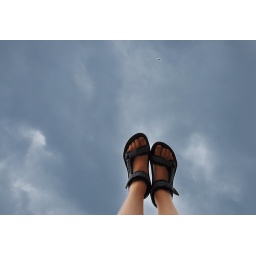
bird and feet in the sky